Three-volley salute

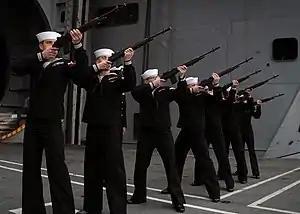
Sailors of the United States Navy, armed with M14s, form a rifle party and fire a volley salute on the deck of the aircraft carrier USS "Abraham Lincoln" during a burial at sea ceremony.

The three-volley salute is a ceremonial act performed at military funerals and sometimes also police funerals. The custom likely originates with Roman funeral rites. Dirt would be cast on the body three times followed, and the ceremony was ended by the deceased's name being called three times. It was then customary for the friends and relatives of the deceased to repeat the word 'vale' (meaning farewell or goodbye) three times. In more recent history three volleys were fired to signify the end of a funeral and that the burial detail was to be ready for battle.